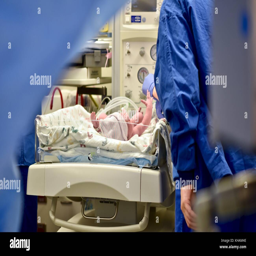
newborn baby being checked out by the medical staff immediately after birth